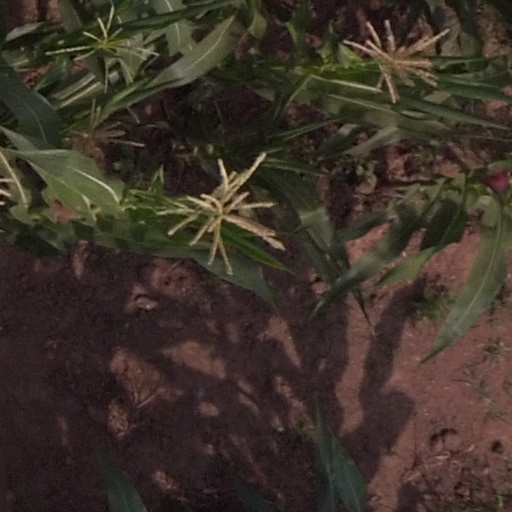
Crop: maize; corn